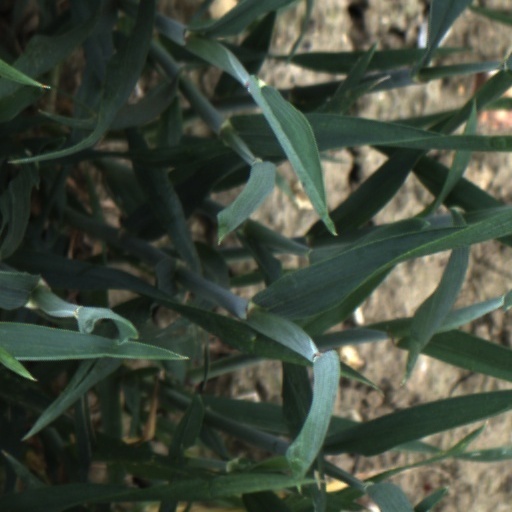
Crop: wheat